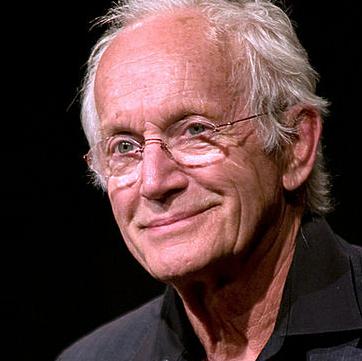
Age: 69